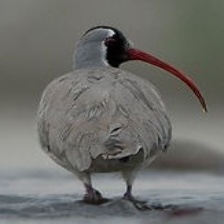
Species: IBISBILL
Scientific name: IBIDORHYNCHA STRUTHERSII